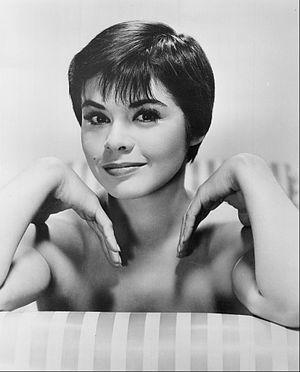
Neile Adams, née le 10 juillet 1932 à Manille, est une chanteuse, danseuse et actrice américaine.